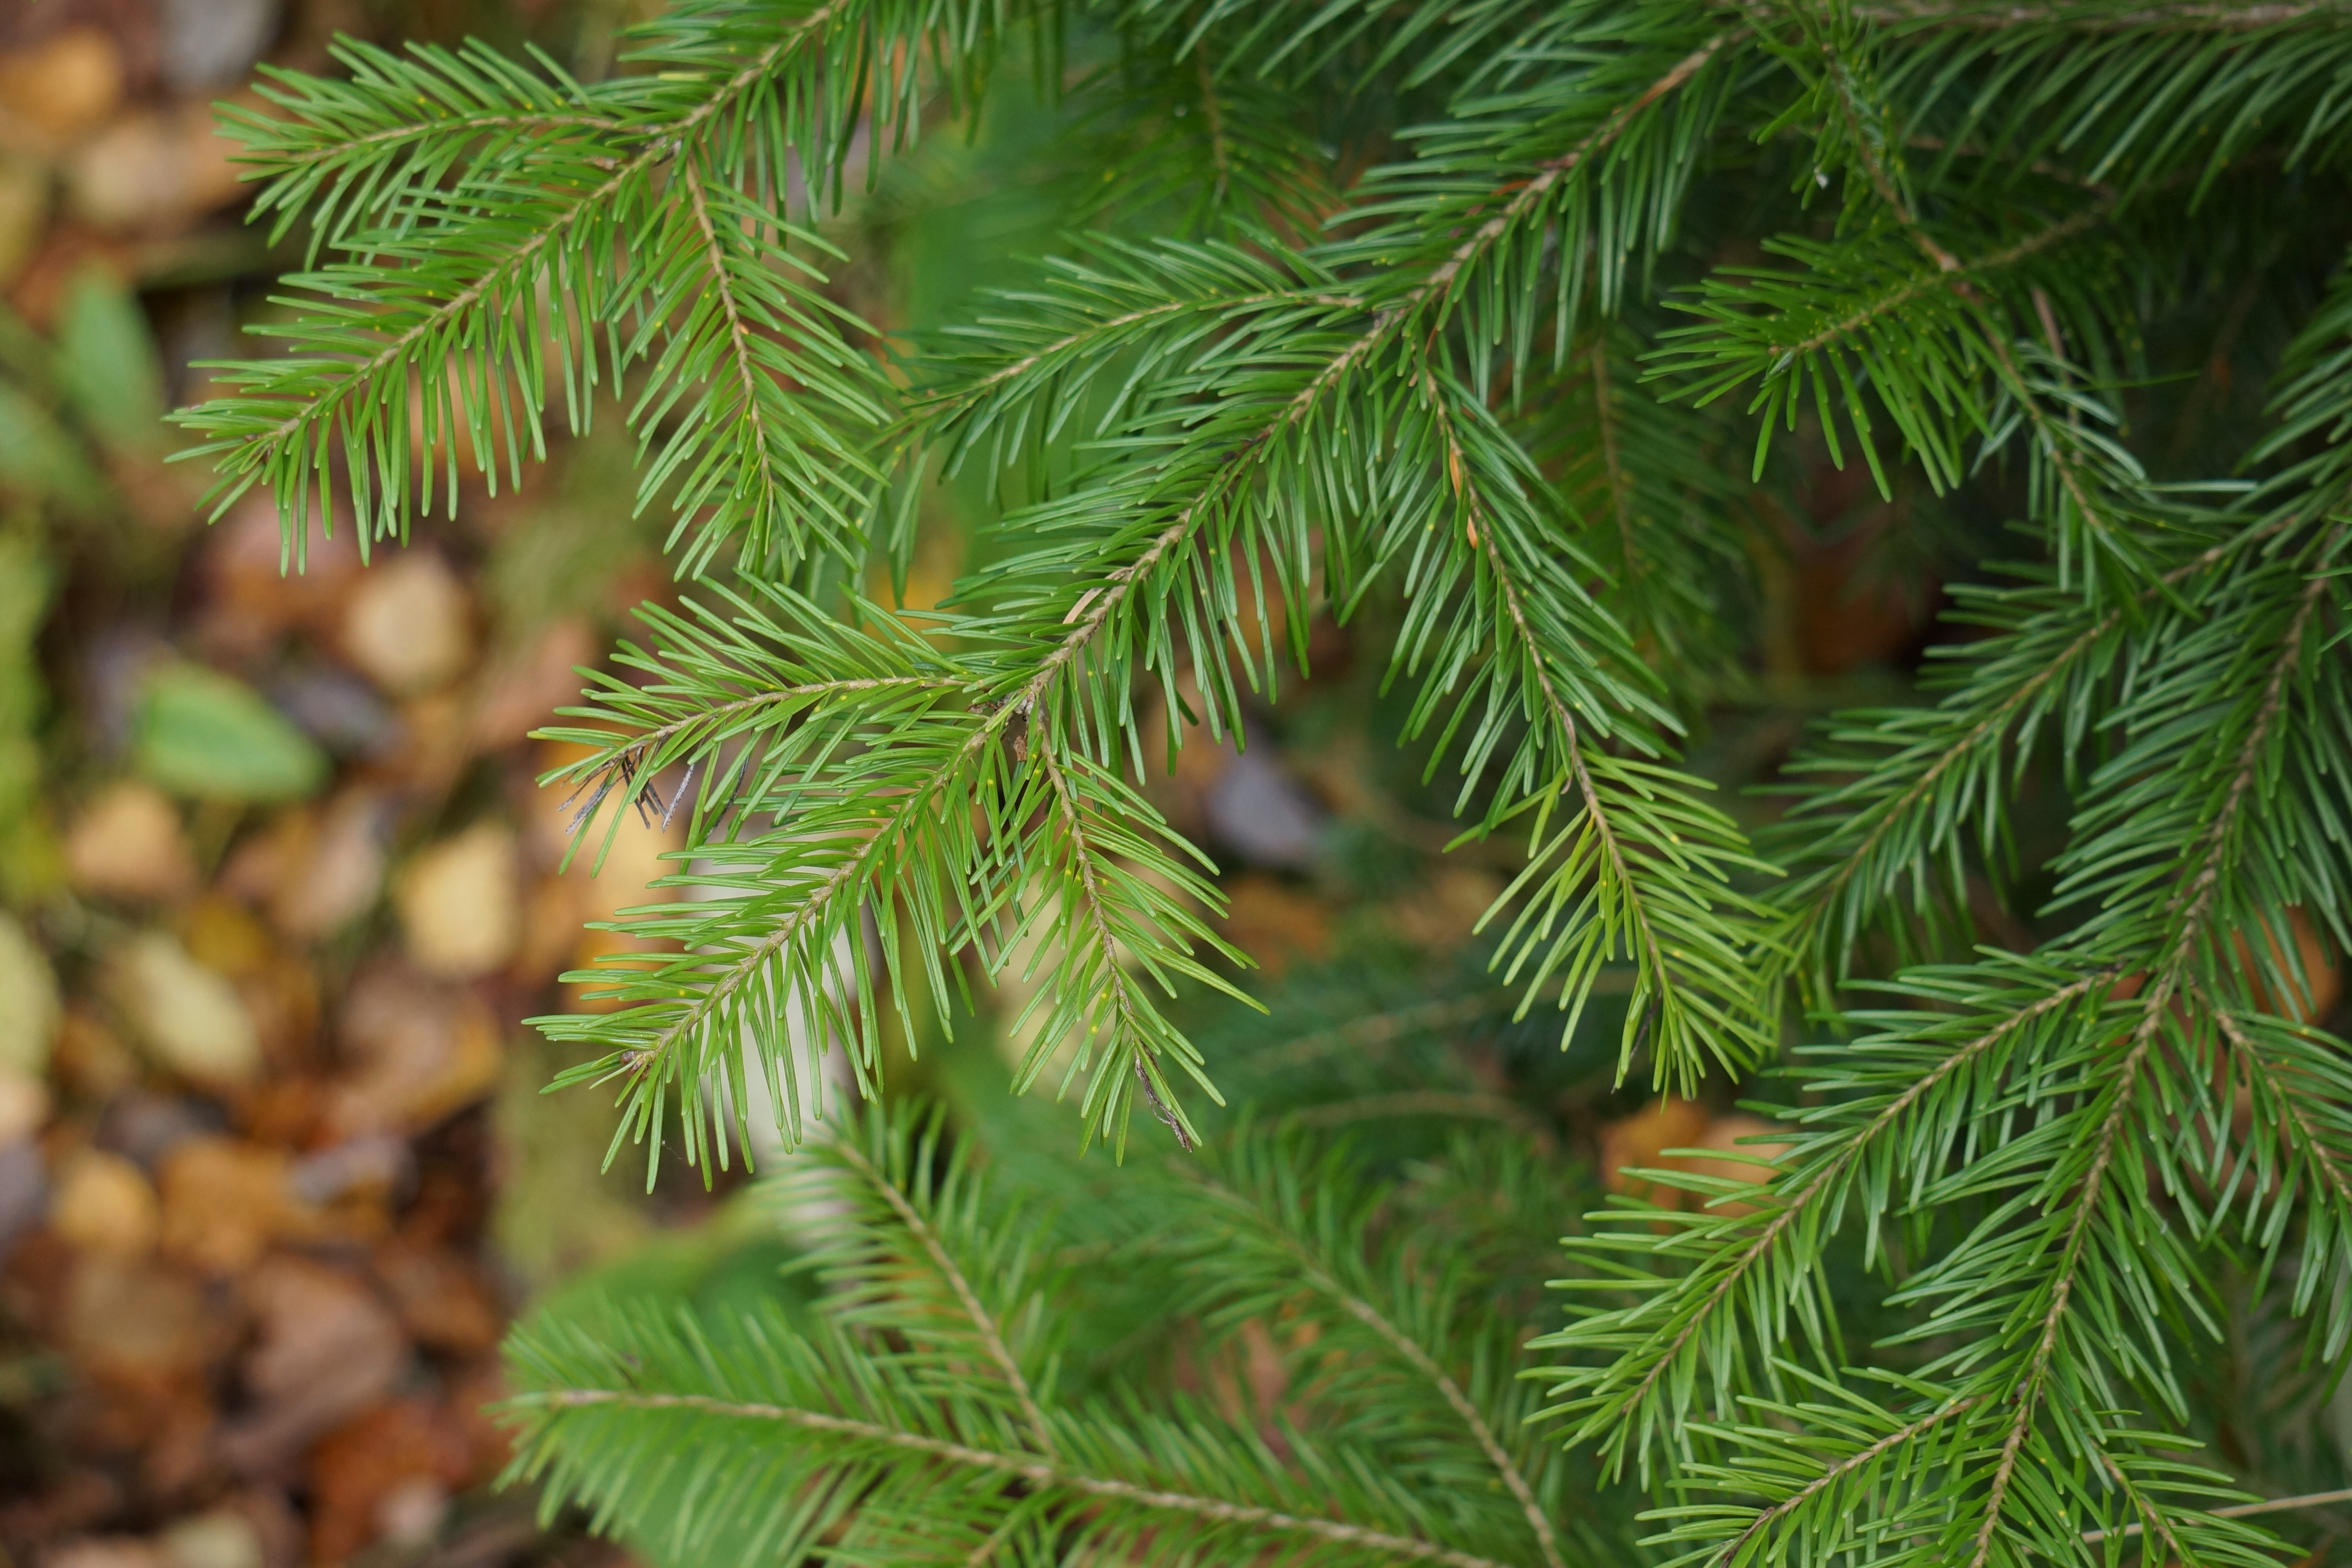
tree, branch, plant, leaf, flower, evergreen, botany, christmas, fir, twig, conifer, spruce, shrub, needles, six, larch, softwood, pine family, fir branch, woody plant, temperate coniferous forest, land plant, arecales